Skanste

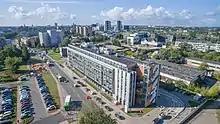
Duntes nami

Duntes Nami is a modern six-storey class-A office building put into operation in 2007 and has been rented out to different businesses. Design: SIA Projektēšanas birojs ARHIS.